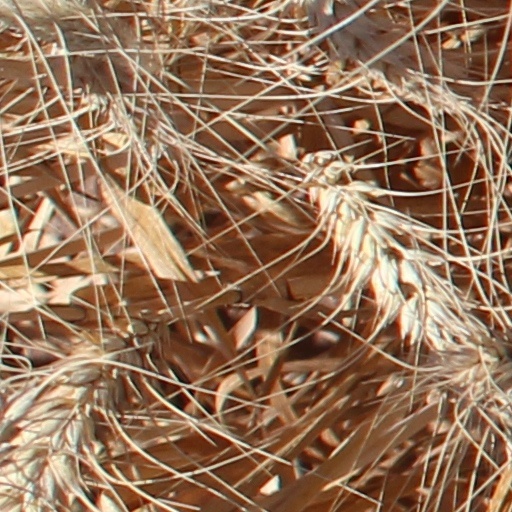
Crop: wheat